Keith Dollery

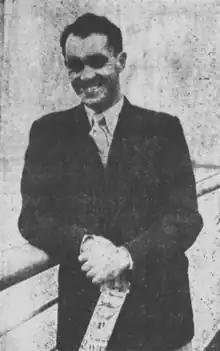
Keith Dollery, 1954.

Keith Robert Dollery (9 December 1924 – 18 August 2013) was an Australian cricketer who played first-class cricket for Queensland and Tasmania in his native country, for Auckland in New Zealand, and, most successfully, for Warwickshire in England between 1951 and 1956. He was born in Cooroy, Queensland and died at Gerringong, New South Wales. He was no relation to Tom Dollery, his captain at Warwickshire.